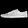
Label: Sneaker